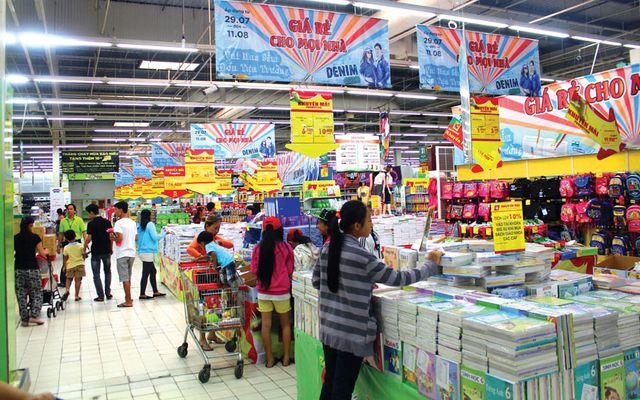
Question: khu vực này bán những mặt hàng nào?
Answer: khu vực này bán các loại đồ dùng học tập